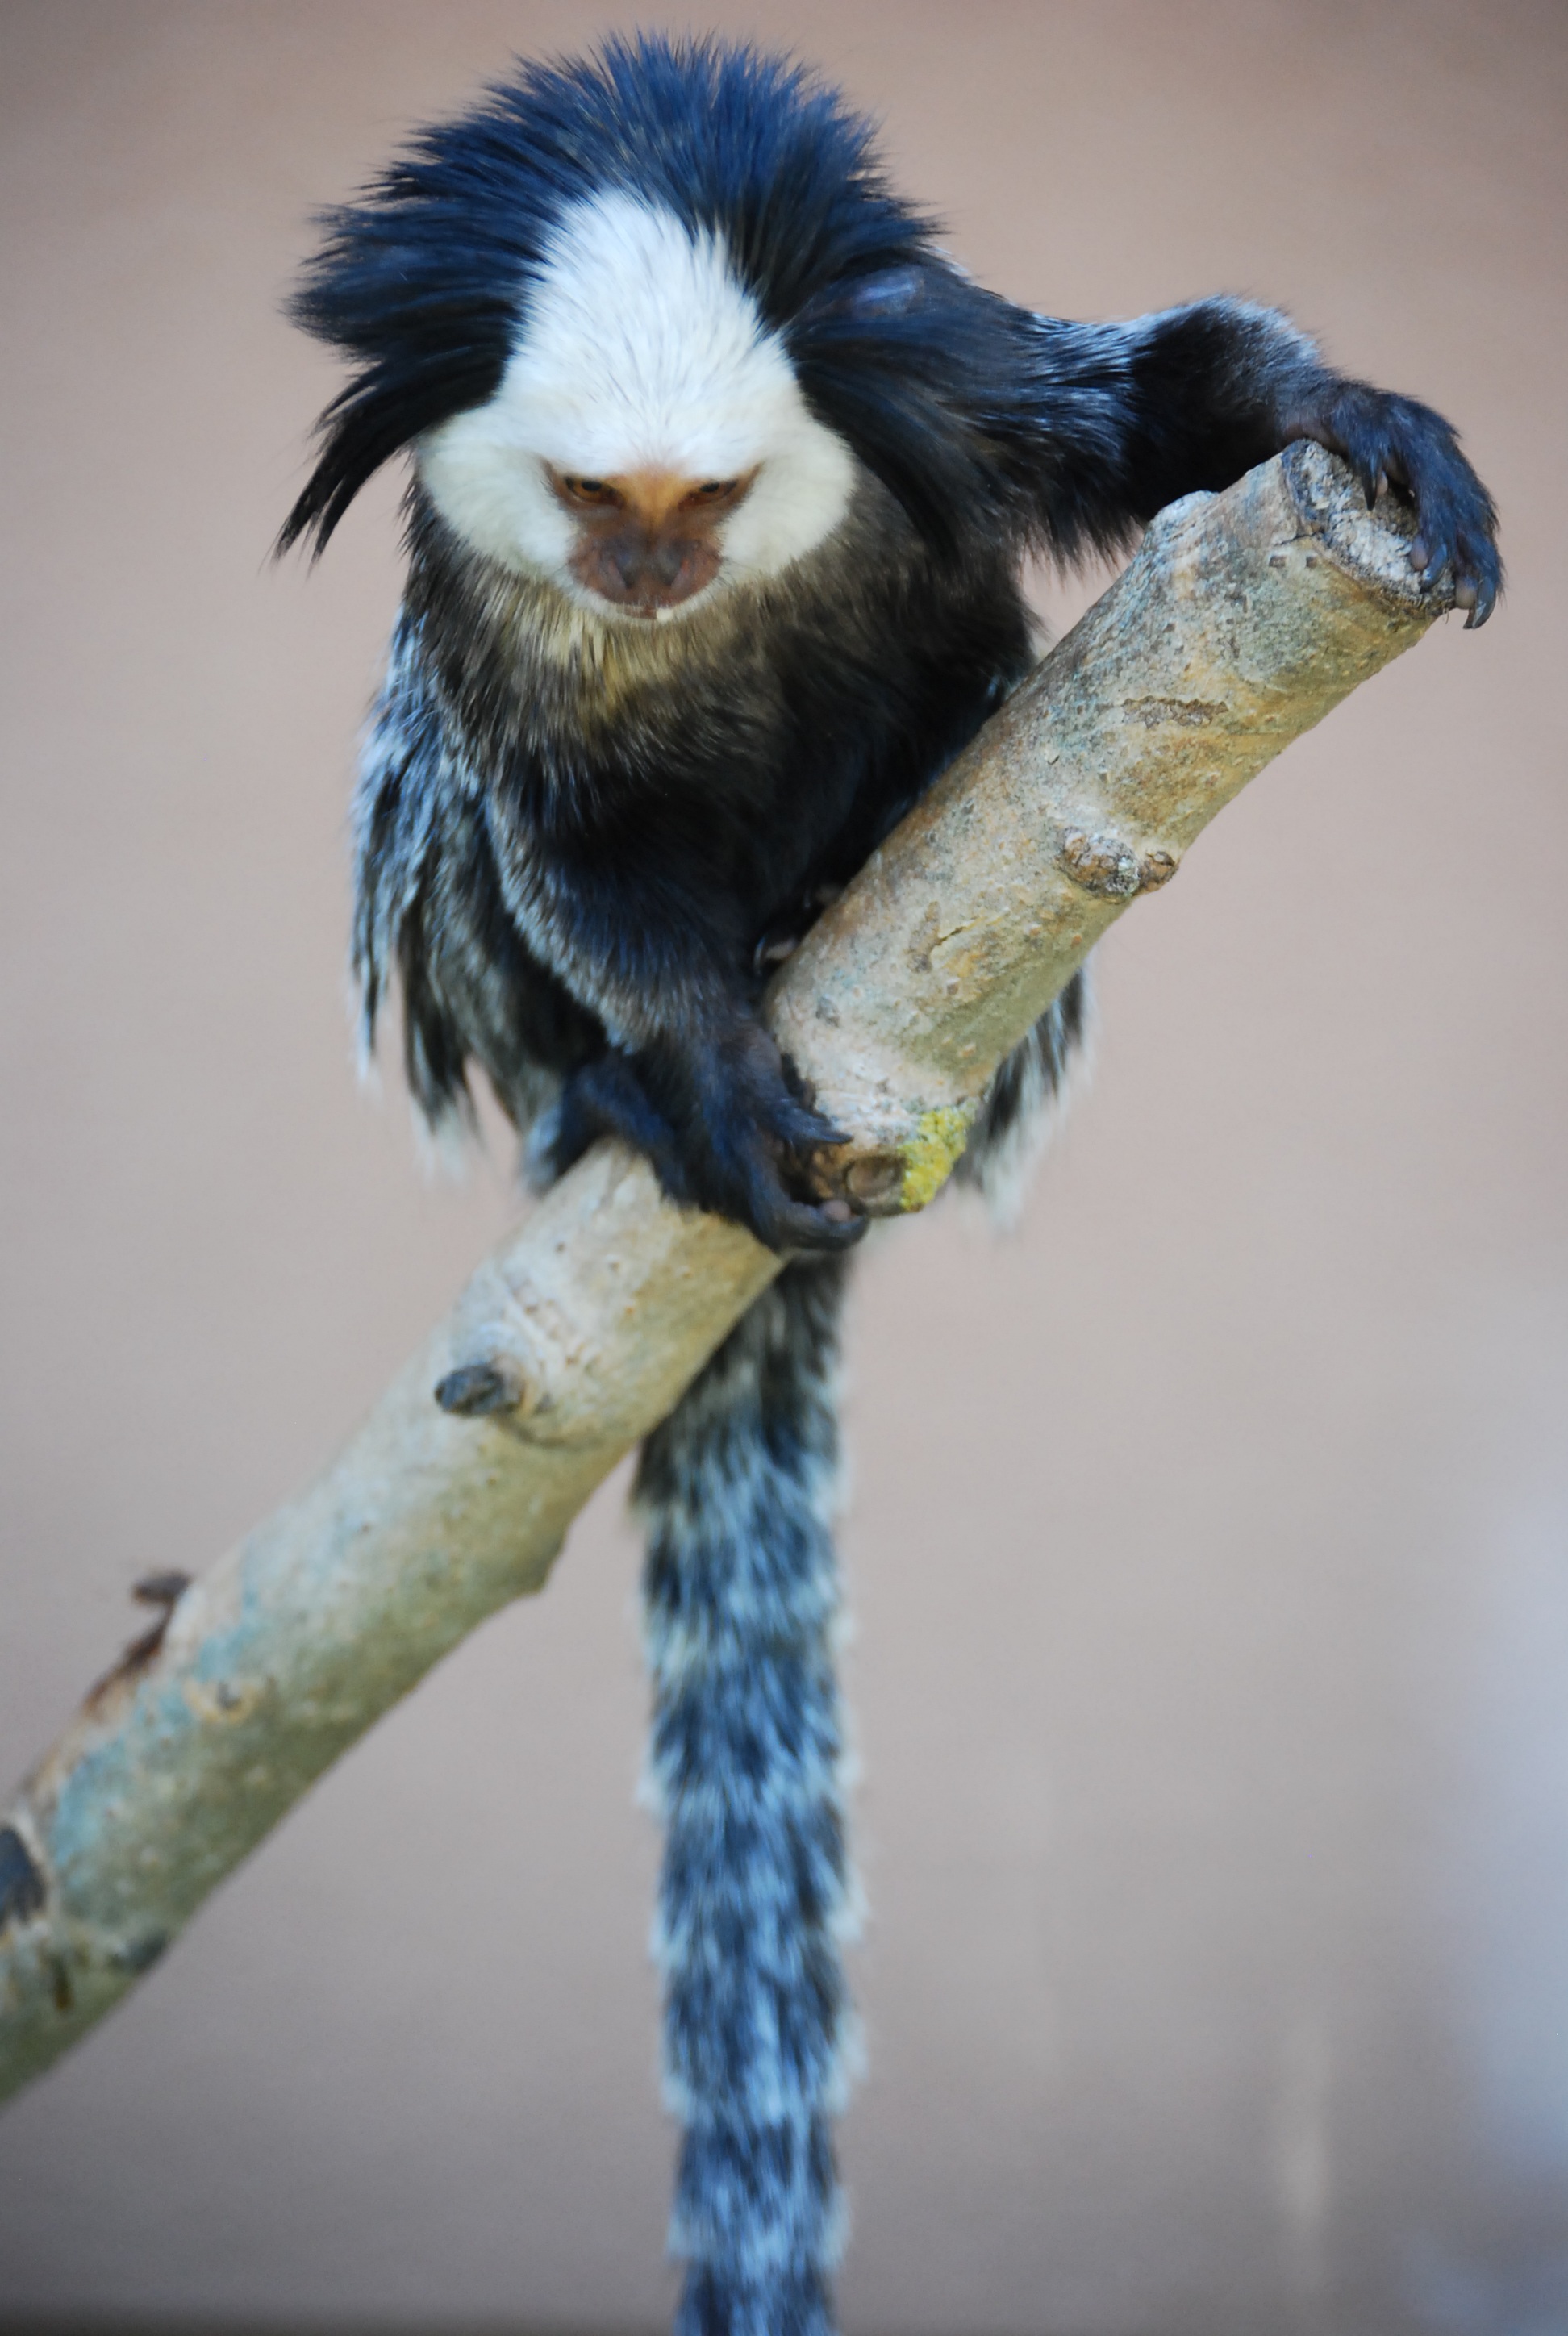
branch, bird, wing, white, wildlife, beak, blue, monkey, fauna, close up, vertebrate, perching bird